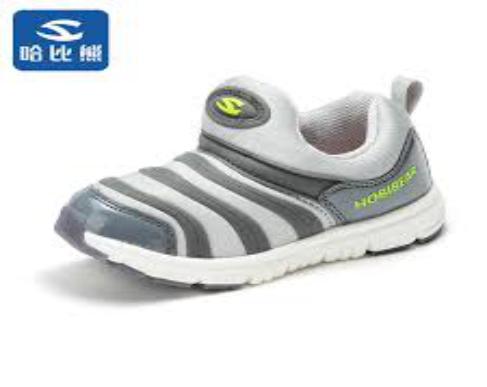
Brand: habixiong
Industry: Clothes